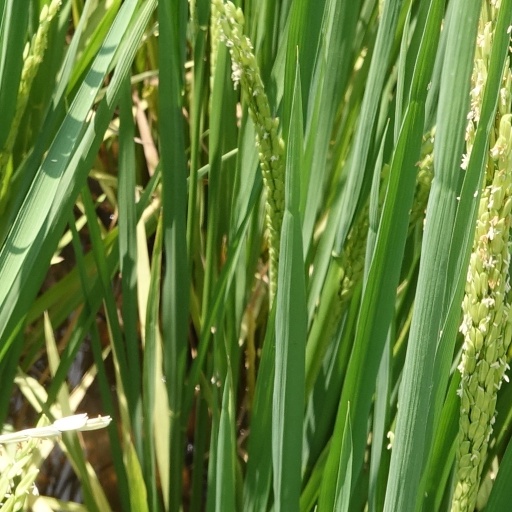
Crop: rice